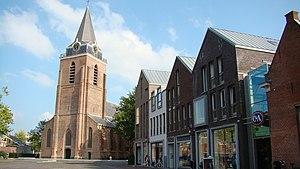
Woerden est une commune et une ville des Pays-Bas, en province d'Utrecht, qui compte environ 50 000 habitants.